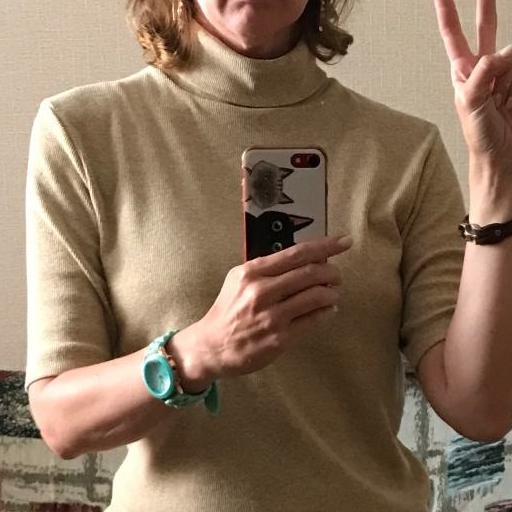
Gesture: no_gesture